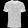
Label: T - shirt / top